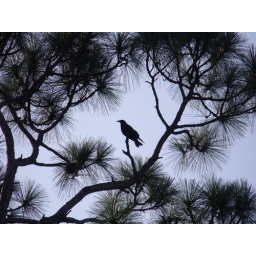
crow in pine tree